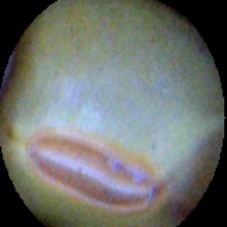
Label: Immature